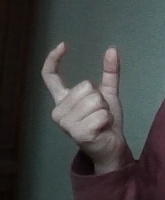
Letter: nun